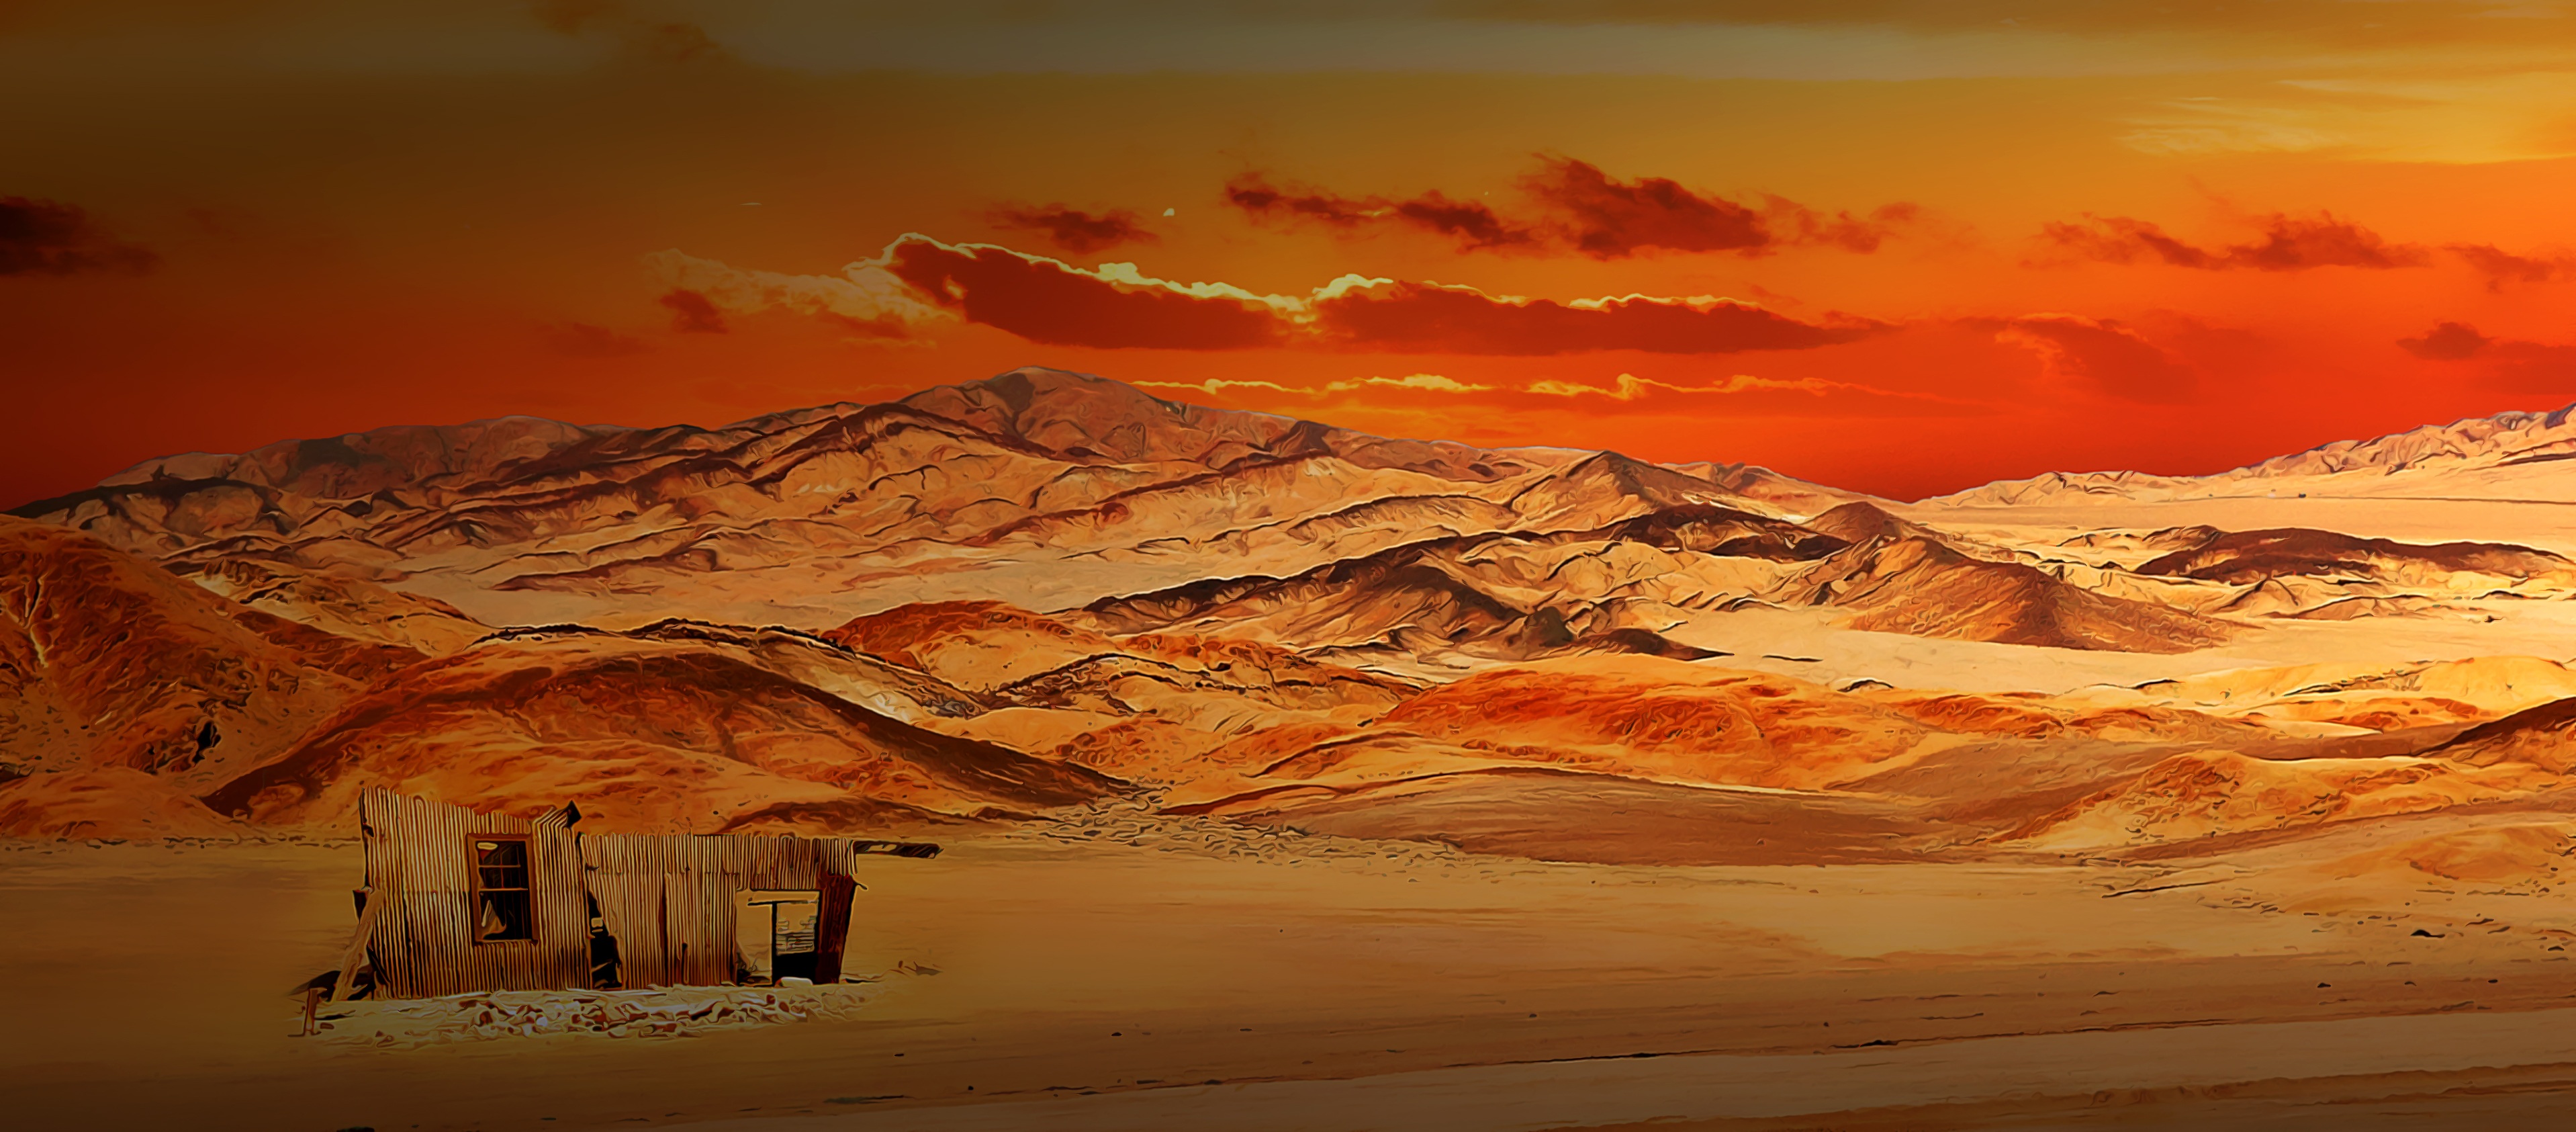
landscape, nature, sand, rock, mountain, sky, sunset, hill, desert, old, home, formation, material, chile, painting, destroyed, clouds, geology, mountains, badlands, plateau, sahara, wadi, lapsed, landform, erg, digital painting, natural environment, geographical feature, aeolian landform